Henry Sobel

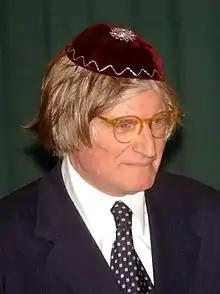
Sobel in 2006

Henry Isaac Sobel (9 January 1944, in Lisbon – 22 November 2019, in Miami) was a Portuguese-American Reform rabbi, and was president of the Congregação Israelita Paulista (CIP), a major Jewish congregation in São Paulo, Brazil.